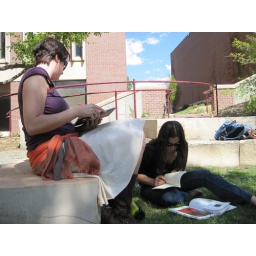
we met outside and looked at books in the grass